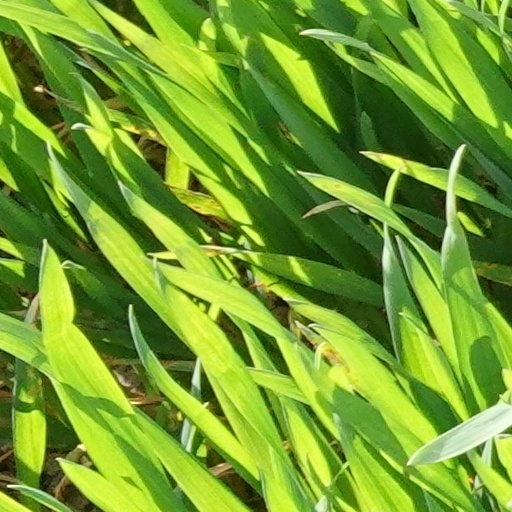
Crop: wheat